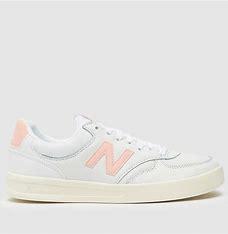
Brand: New
Model: Balance New Balance 300